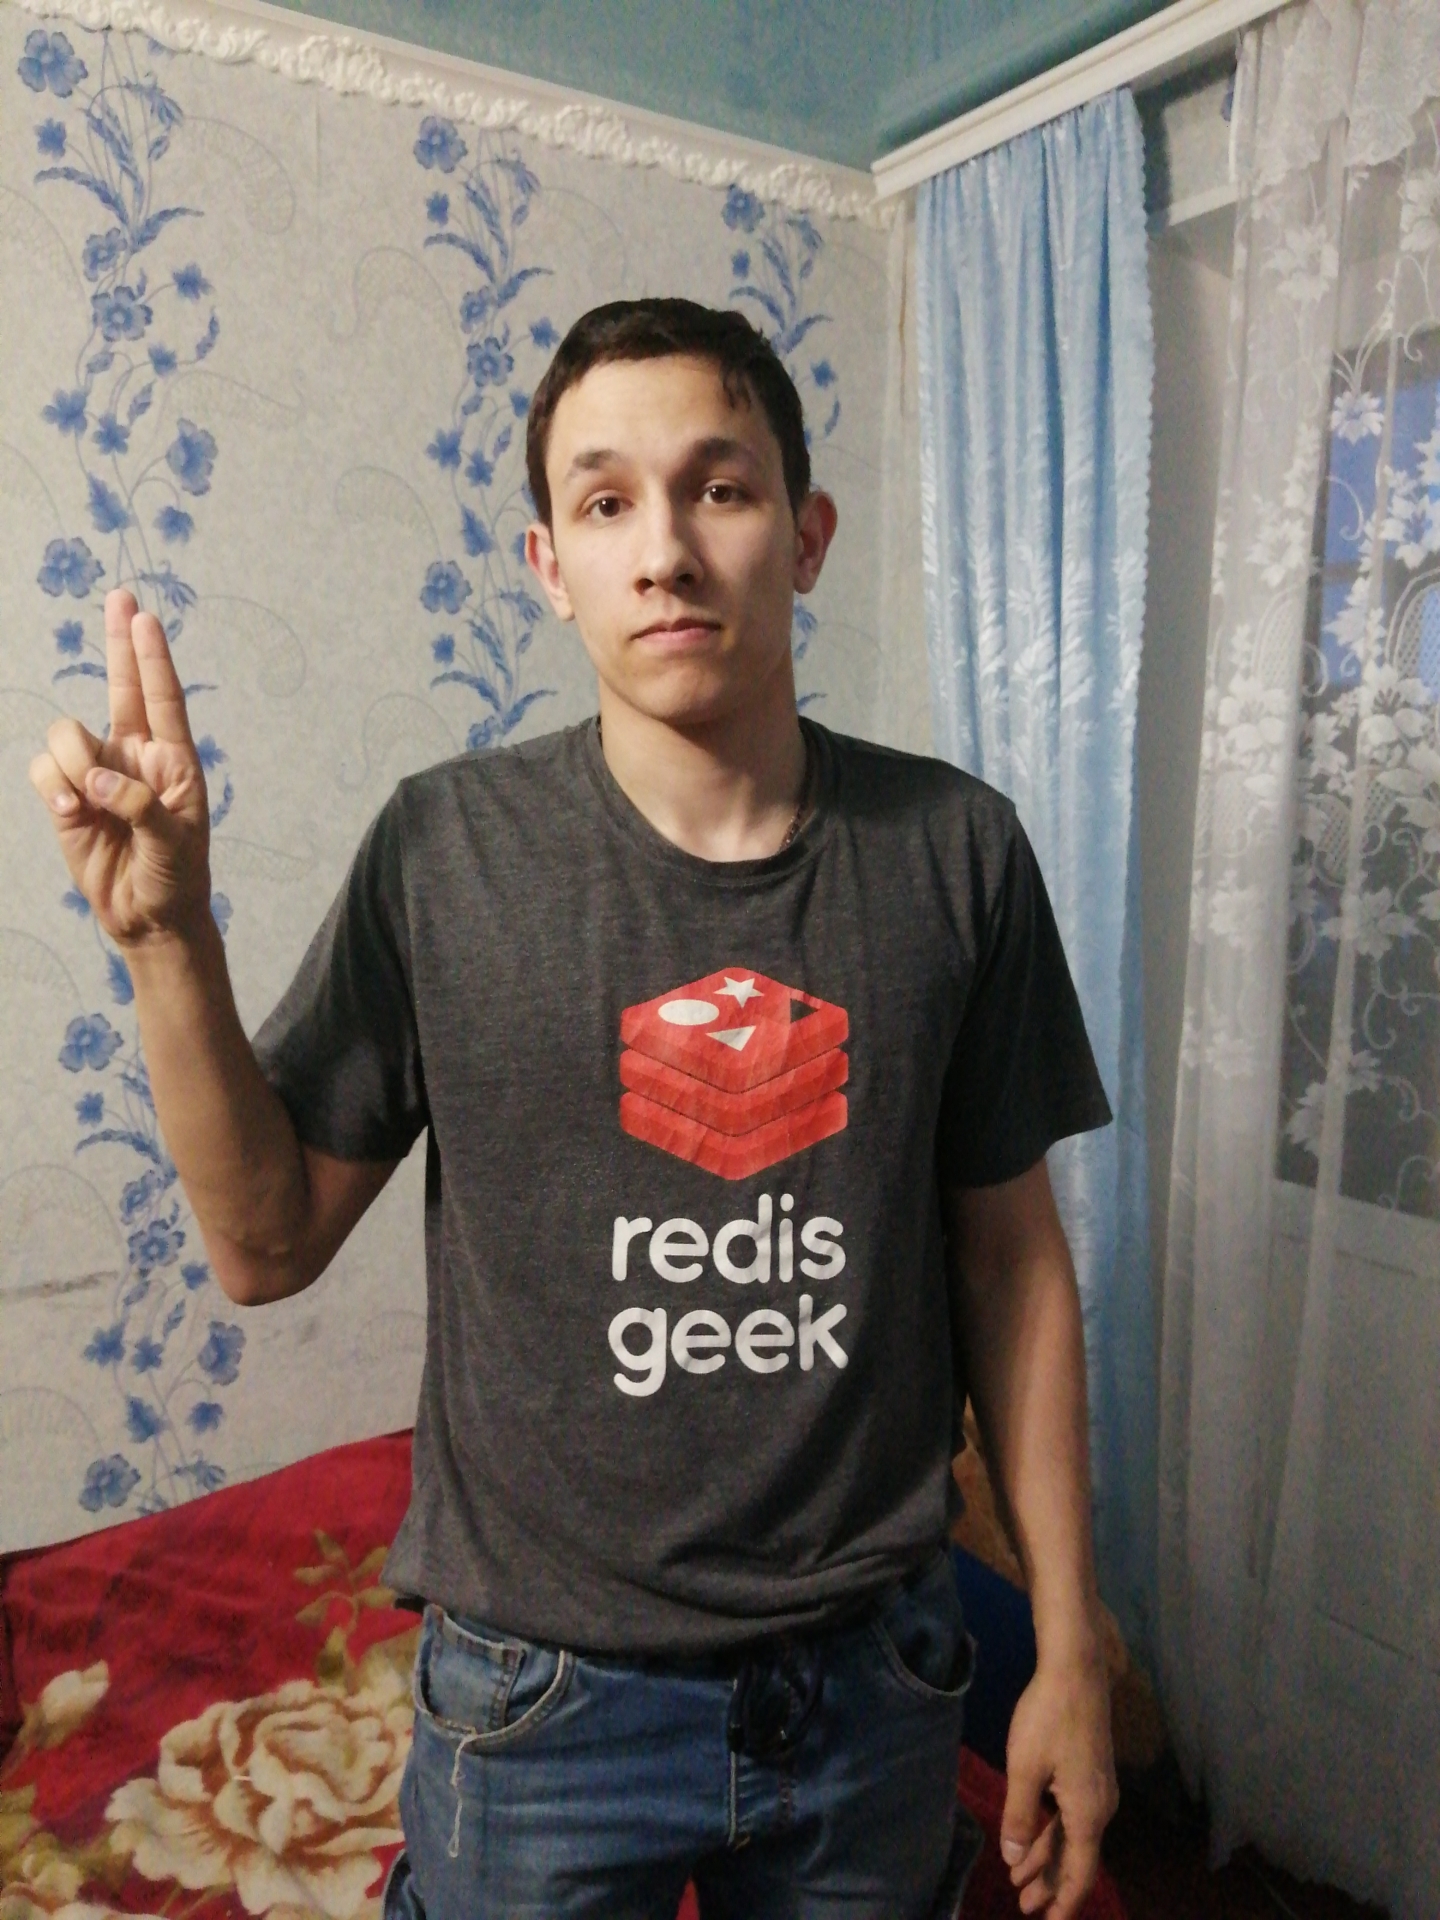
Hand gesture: two_up